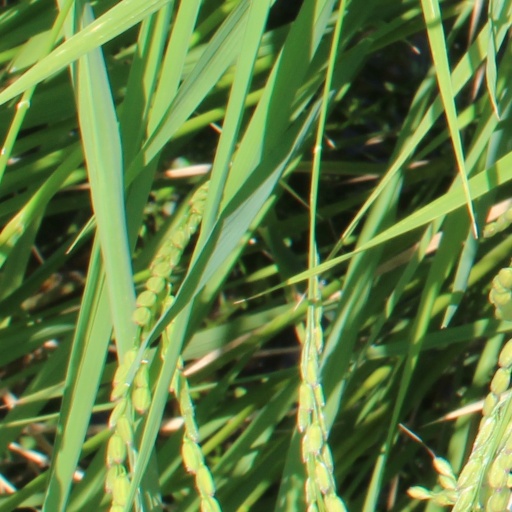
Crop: rice